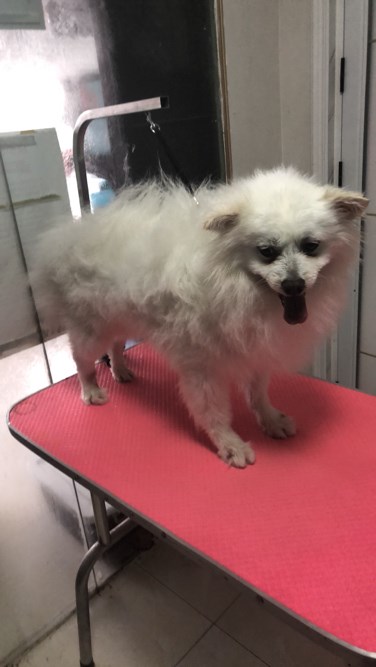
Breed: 1936-n000005-Pomeranian